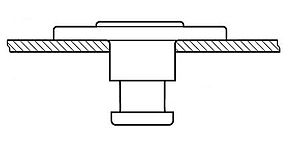
Kongetap
Kongetap i profil
En kongetap er en del af en sættevognskobling.